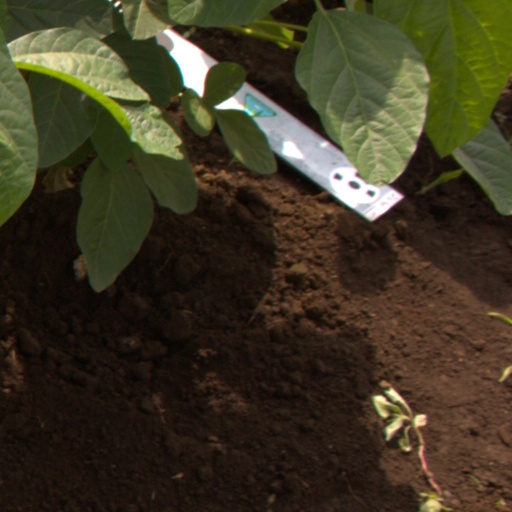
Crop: soybean